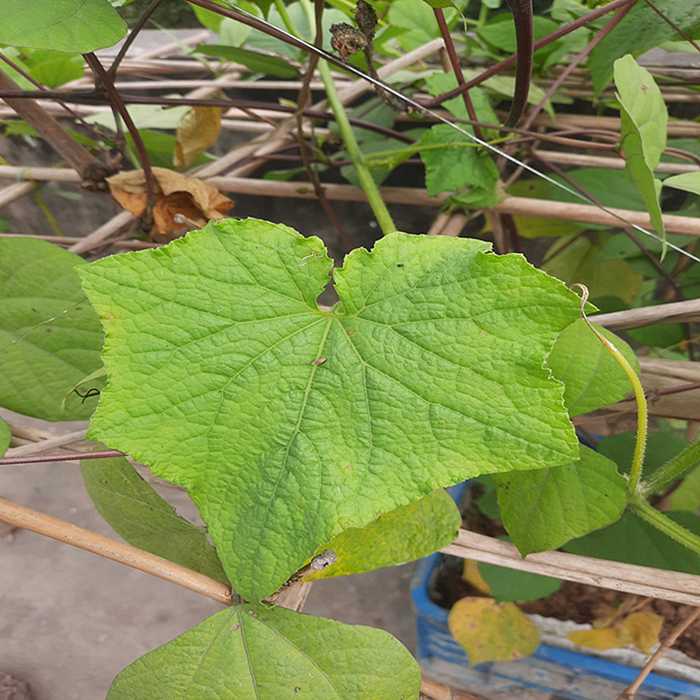
Plant: Cucumber
Label: Fresh leaf